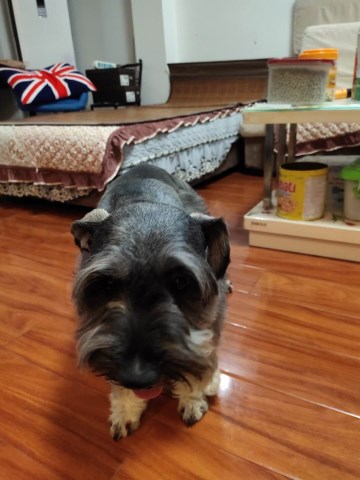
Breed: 2342-n000102-miniature_schnauzer